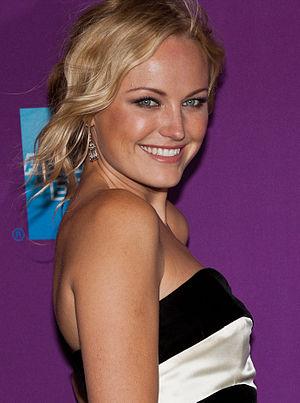
Malin Maria Åkerman, plus connue sous le nom de Malin Åkerman, est une actrice suédo-canadienne née le 12 mai 1978 à Stockholm.